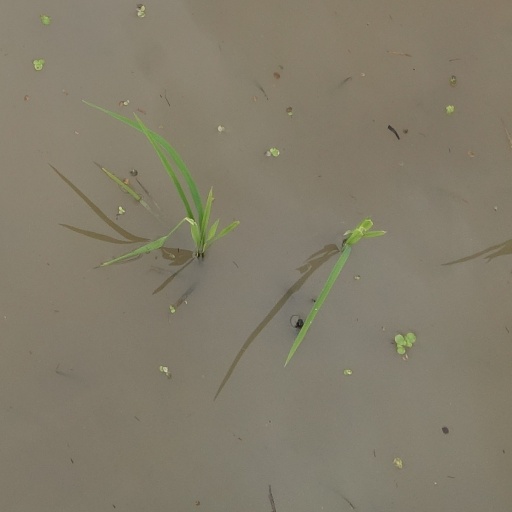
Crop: rice